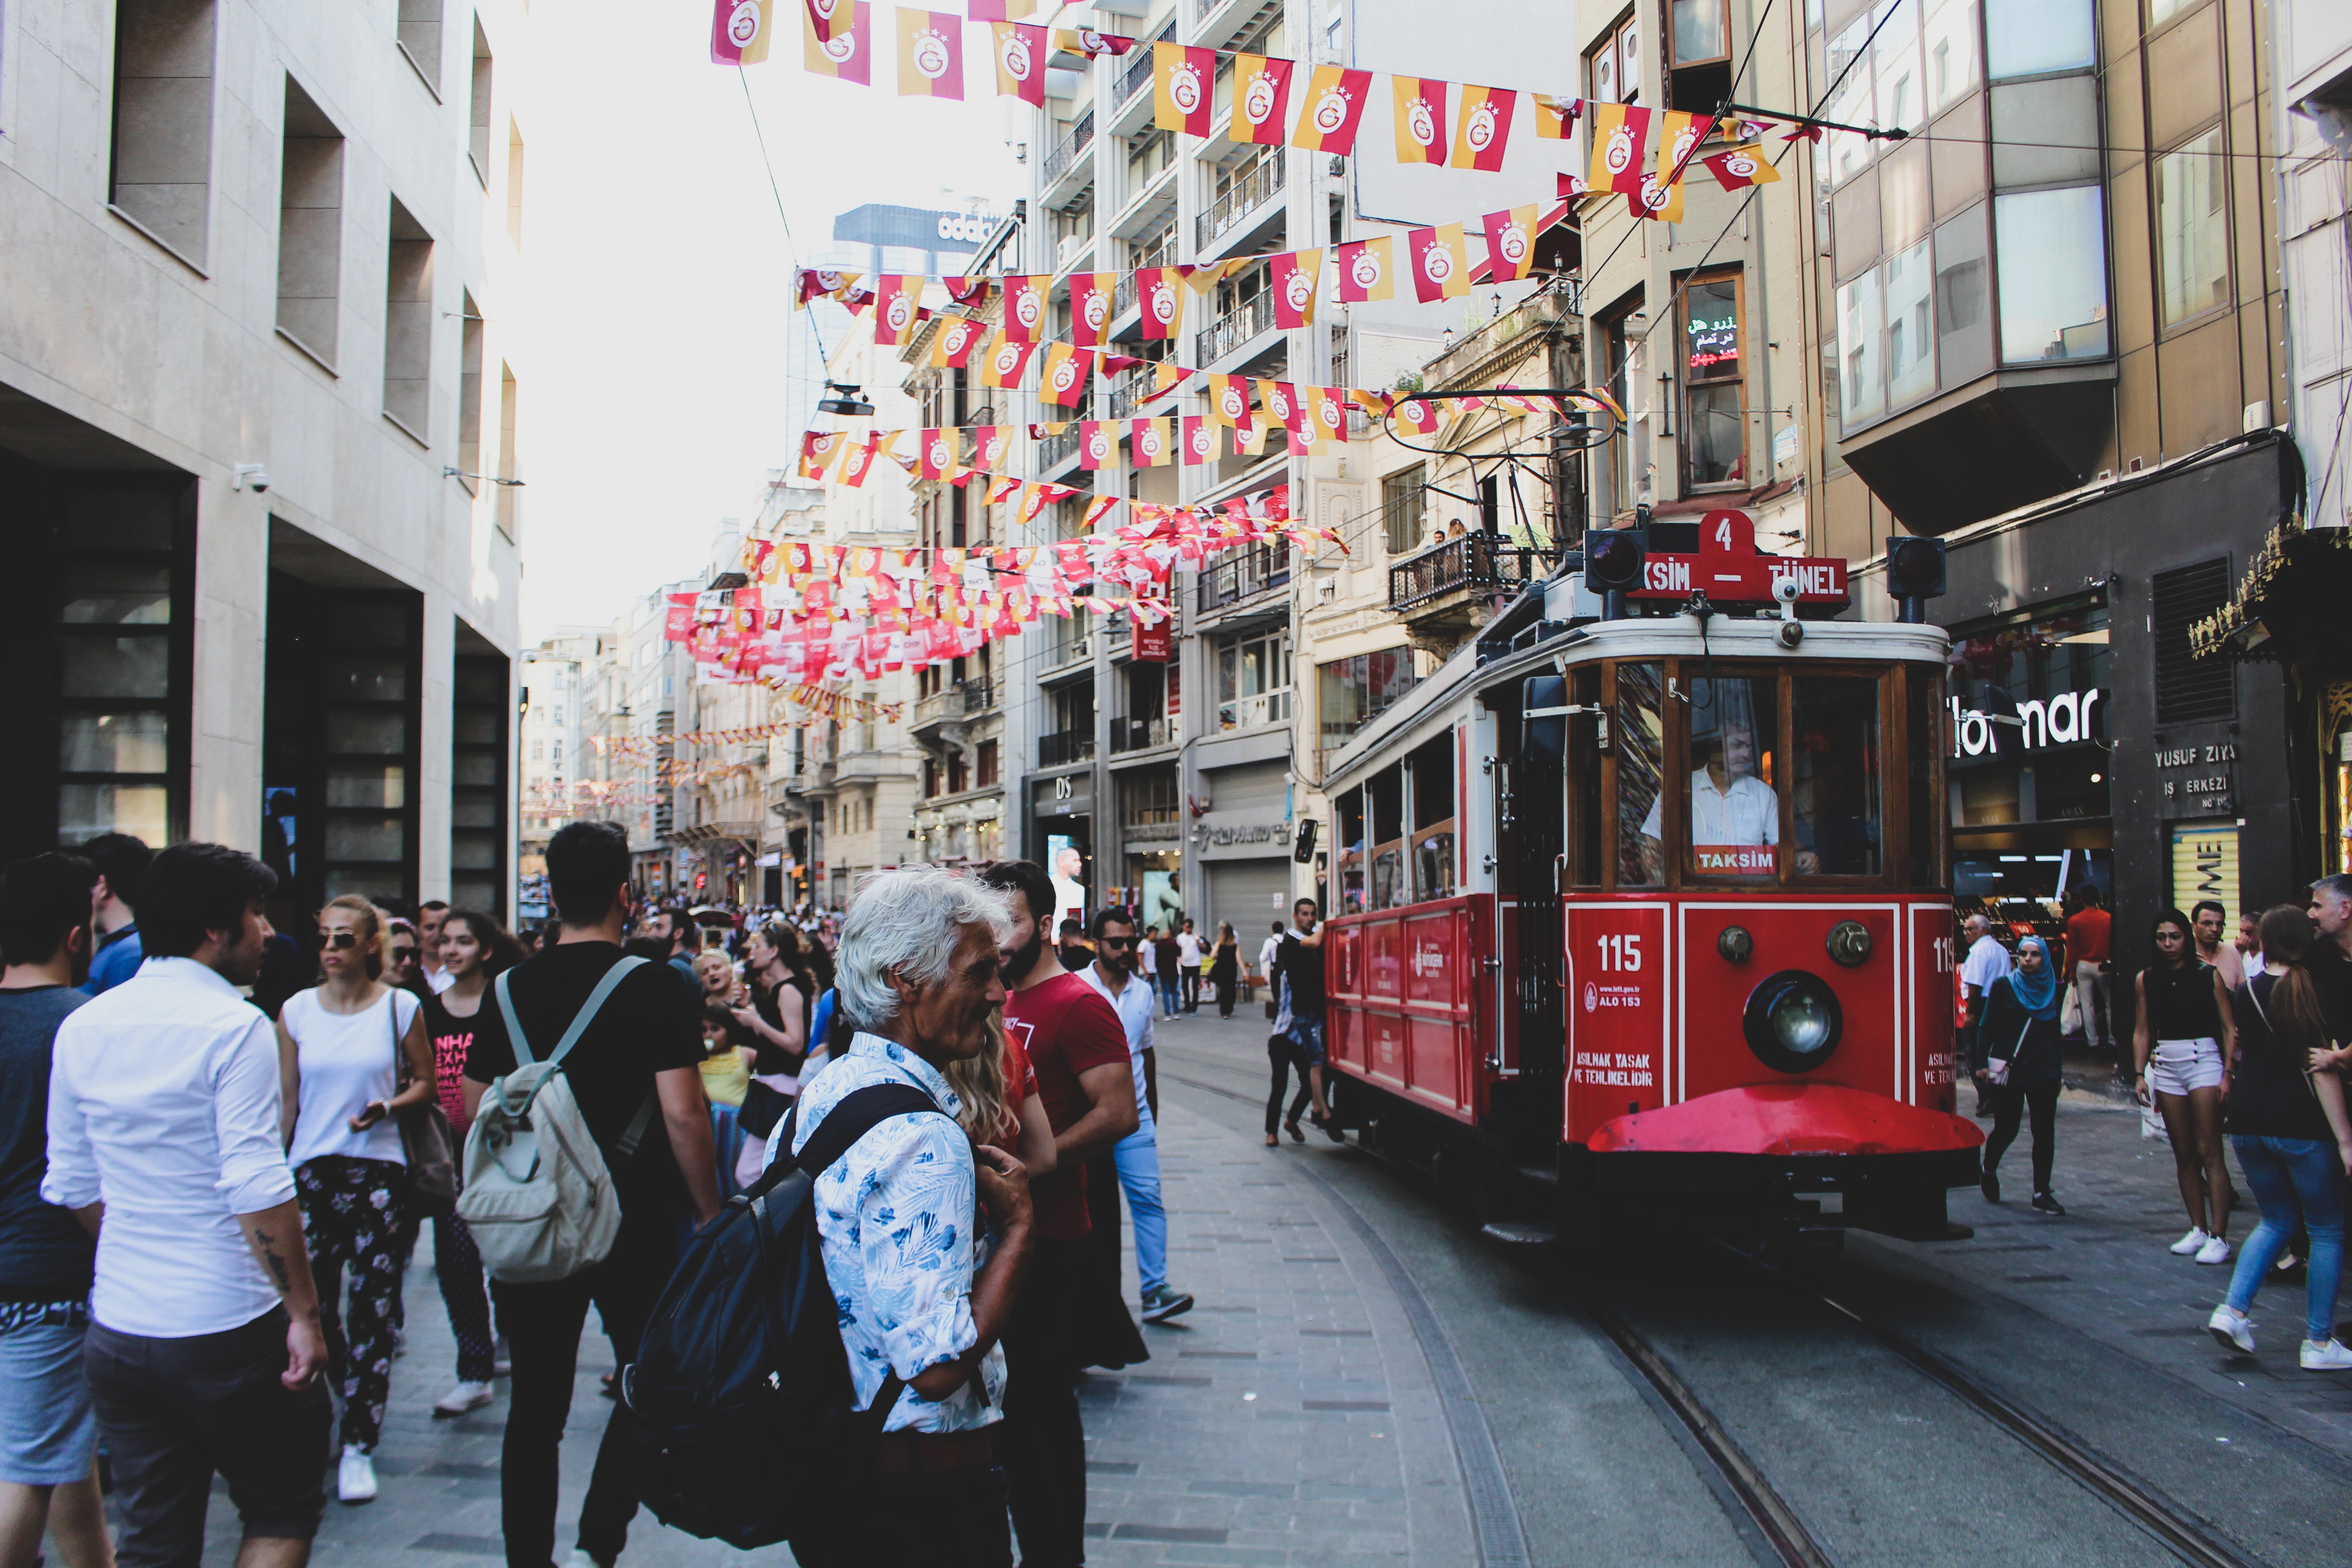
transport, people, mode of transport, pedestrian, street, red, urban area, metropolitan area, town, vehicle, metropolis, neighbourhood, crowd, tram, city, downtown, infrastructure, tourism, architecture, road, bus, travel, public transport, cable car, lane, building, double decker bus, vacation, mixed use